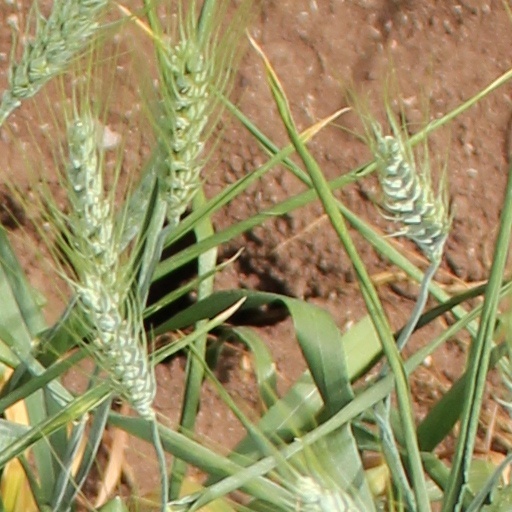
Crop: wheat